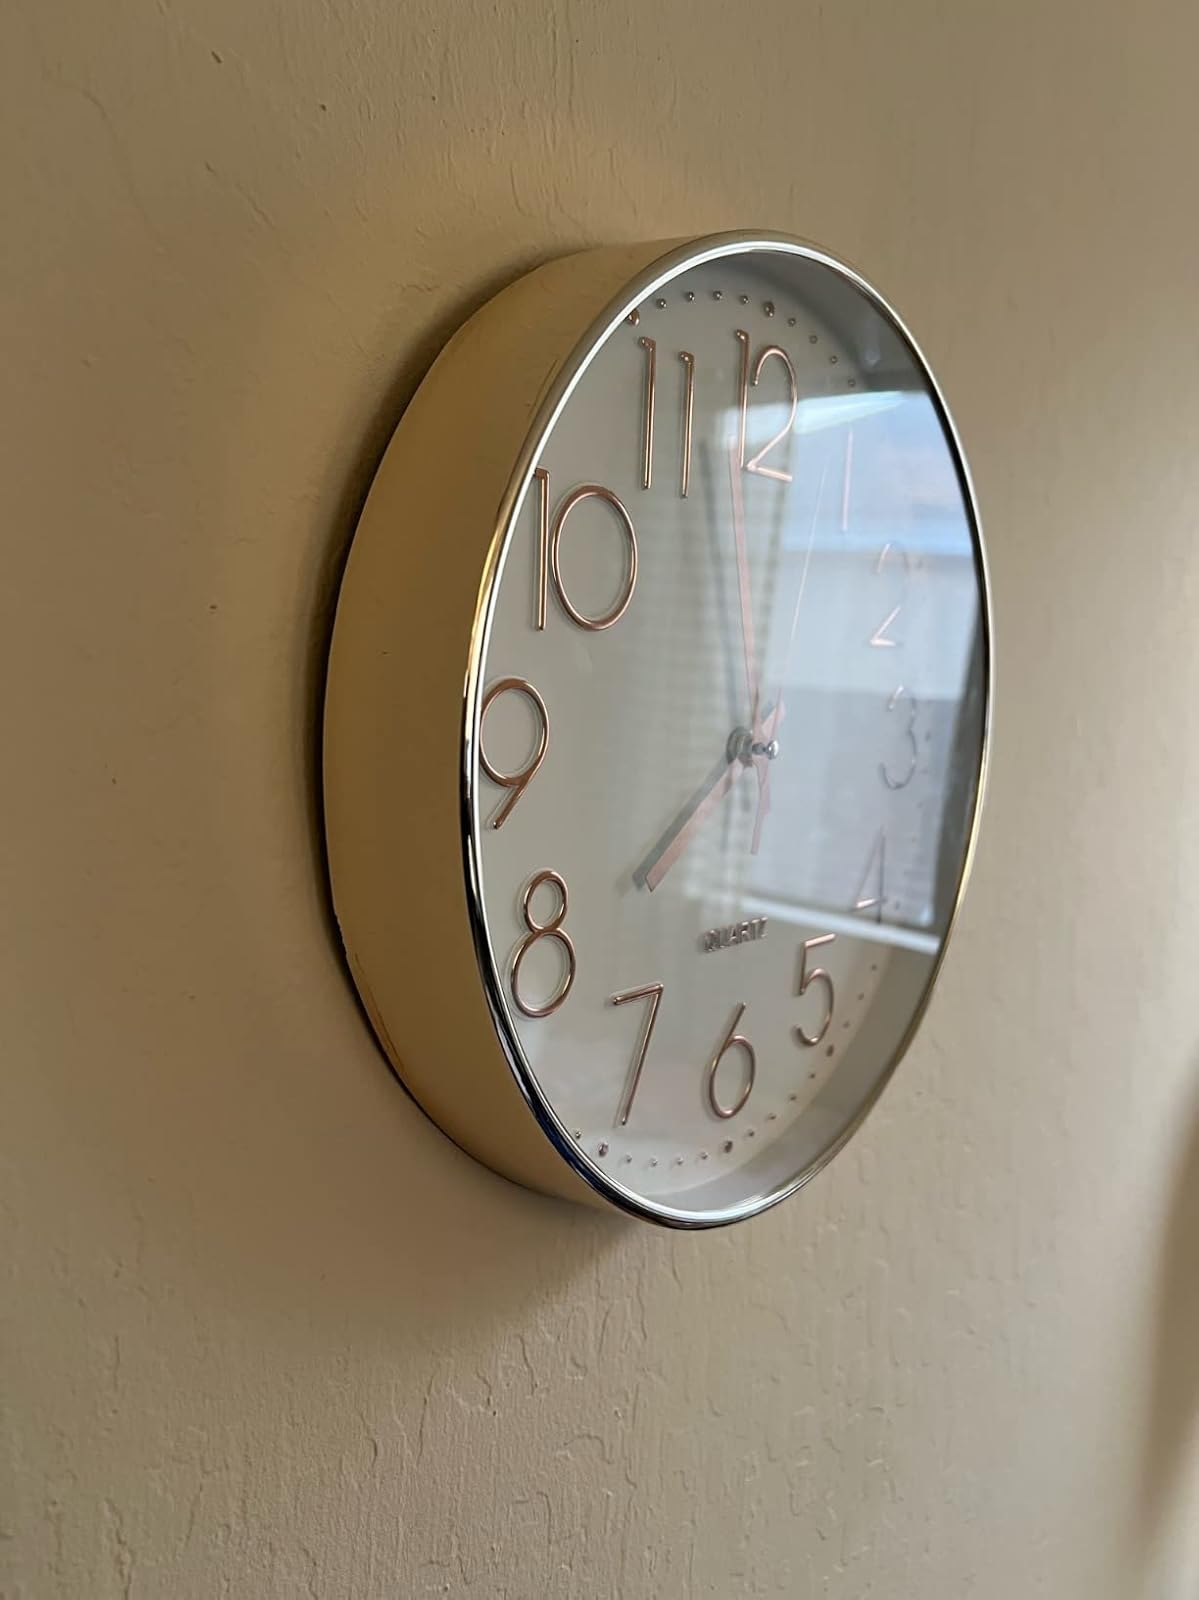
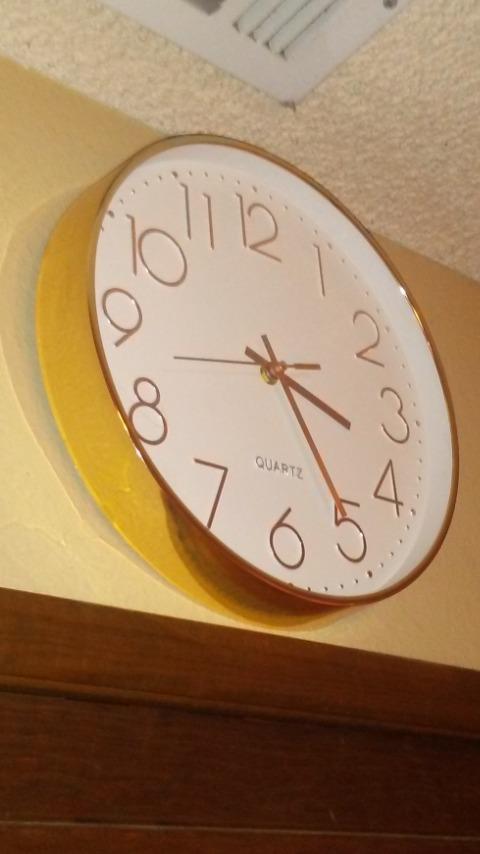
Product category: clock
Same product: yes